Henry Schulte

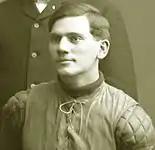
Schulte at Michigan

Schulte played football at Smith Academy in St. Louis and then at Washington University in St. Louis. Charges of not being a bona fide student were lobbied against Schulte in 1900 by Missouri School of Mines and by C. B. C., leading to the expulsion of the Washington University manager.